Gabriele Rohde

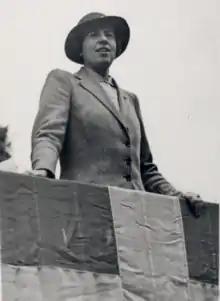
Gabriele Rohde, speaking in London (1943)

Gabriele Rohde (1904–1946) was a Danish League of Nations official in the 1930s and, during the Second World War, a member of the Danish Council ("Det danske Råd") in London. She provided strong support in particular for Danish seafarers, creating a seamen's club in Newcastle. In 1943, Rohde travelled to Canada and the United States where she became an advisor to Henrik Kauffmann, the Danish ambassador in Washington. She assisted him in particular with his participation in the United Nations Relief and Rehabilitation Administration (UNRRA) conference which was held in Atlantic City that November. Shortly after returning to Denmark at the end of the war, she died in a tragic accident.